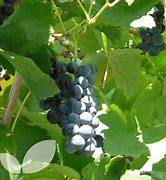
Label: Grapes